Las de la Intuición

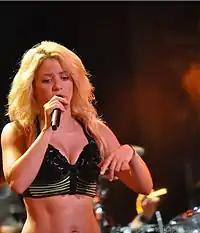
Shakira performing the song on The Sun Comes Out World Tour in Singapore

Shakira performed "Las de la Intuición" on the first episode of 2007 of American TV show "Sábado Gigante". On 4 July 2008, she sang the track during her show on the festival Rock in Rio in Arganda del Rey, Spain. She also performed it on the same festival for the 2010 and 2011 editions that were held respectively in Lisbon, Portugal and Rio de Janeiro, Brazil.